Emil Hertzka

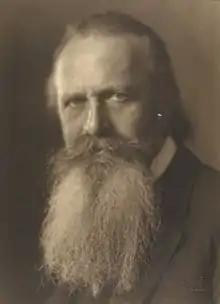
Emil Hertzka (1869–1932)

Emil Hertzka (3 August 1869 – 9 May 1932) was an influential and pioneering music publisher who was responsible for printing and promoting some of the most important European musical works of the 20th century.